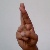
The image shows a hand gesture representing the letter 'R' in Indian Sign Language.